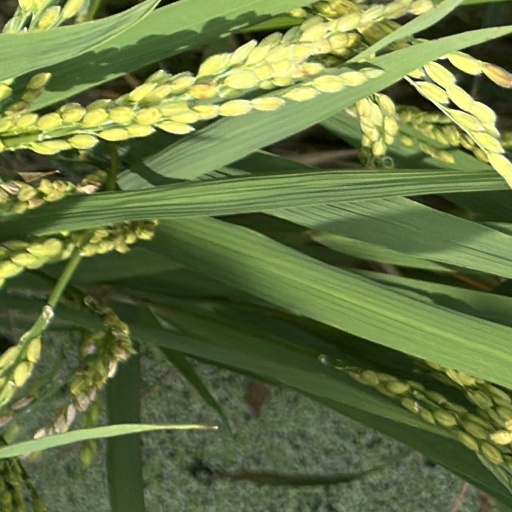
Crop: rice